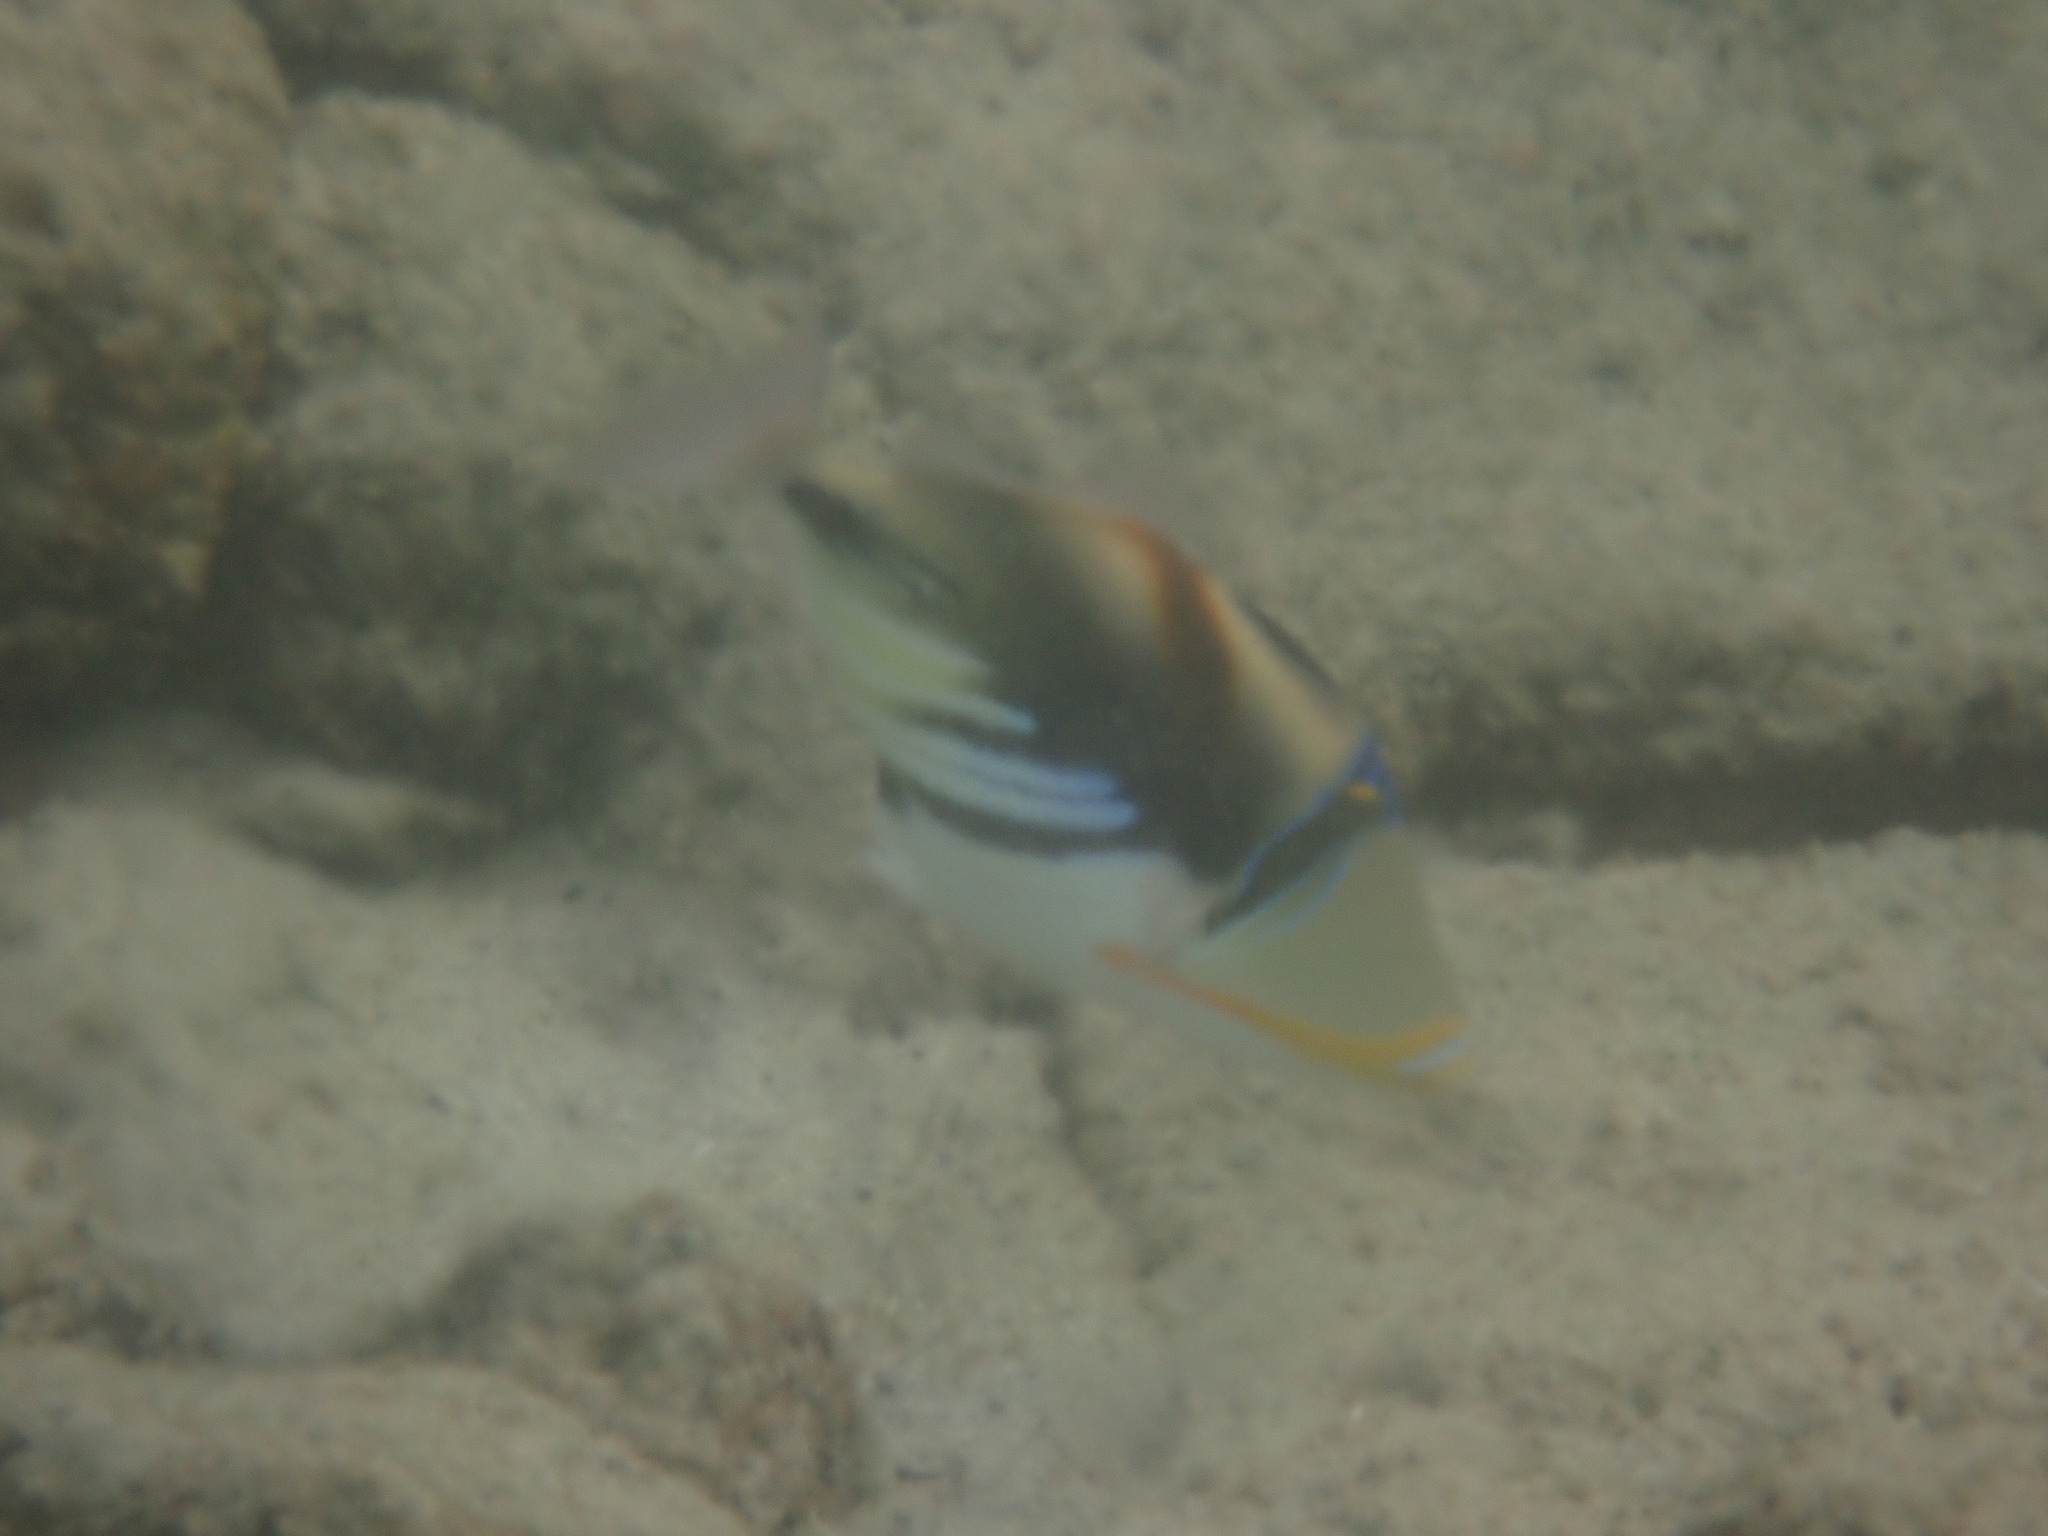
Rhinecanthus aculeatus (Lagoon Triggerfish)